Geology of Namibia

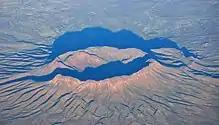
Brukkaros volcano

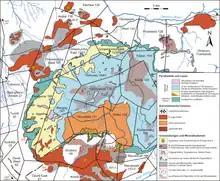
Geological map of Erongo

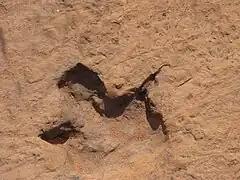
Dinosaur track at Otjihaenamaparero

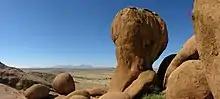
Bushman's Paradise at Spitzkoppe

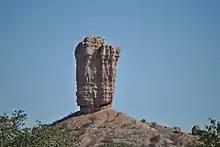
Vingerklip

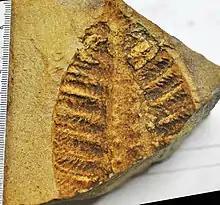
Rangea scheiderhoehni is one of the special fossils from Namibia which is from the Ediacaran period. Specimen found in the Ediacaran Kliphoek member of the Dabis Formation on Farm Aar, near Aus, Namibia.

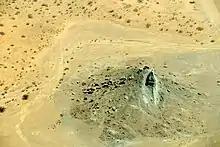
Aerial view of Mukorob, after collapse

Namibiaʼs geological exposures contribute to a wide variety of geological sites. Some of them have already been protected, but some are unfortunately already spoiled. A formal inventory has provided 32 sites: